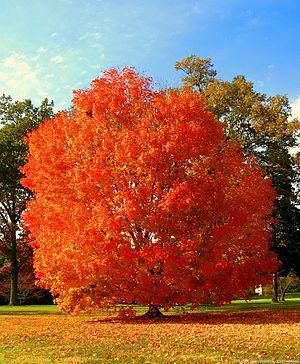
Durant les mois d'automne, des arbres feuillus et des fougères connaissent un changement de couleur des feuilles et des frondes avant qu'elles ne tombent. Ce changement de couleurs, qui existe chez beaucoup d'arbres des régions tempérées, est souvent appelé couleurs automnales. Il est associé au dernier stade du développement de la feuille, la sénescence qui se caractérise par de véritables bouleversements biochimiques.